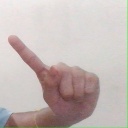
अक्षर: ए